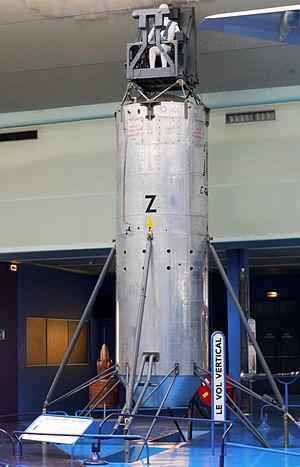
Avion expérimental français Atar Volant Mise au point du décollage vertical (1956), Musée de l'Air et de l'Espace, Paris Le Bourget (France)
Les Snecma Atar sont une famille de turboréacteurs militaires produits par la firme française Snecma.
Au début des années 1960, à la demande du ministère de la Défense français, les constructeurs aéronautiques Dassault Aviation et Sud-Aviation réalisèrent des expérimentations d'avions à décollage et atterrissage verticaux avec deux appareils :